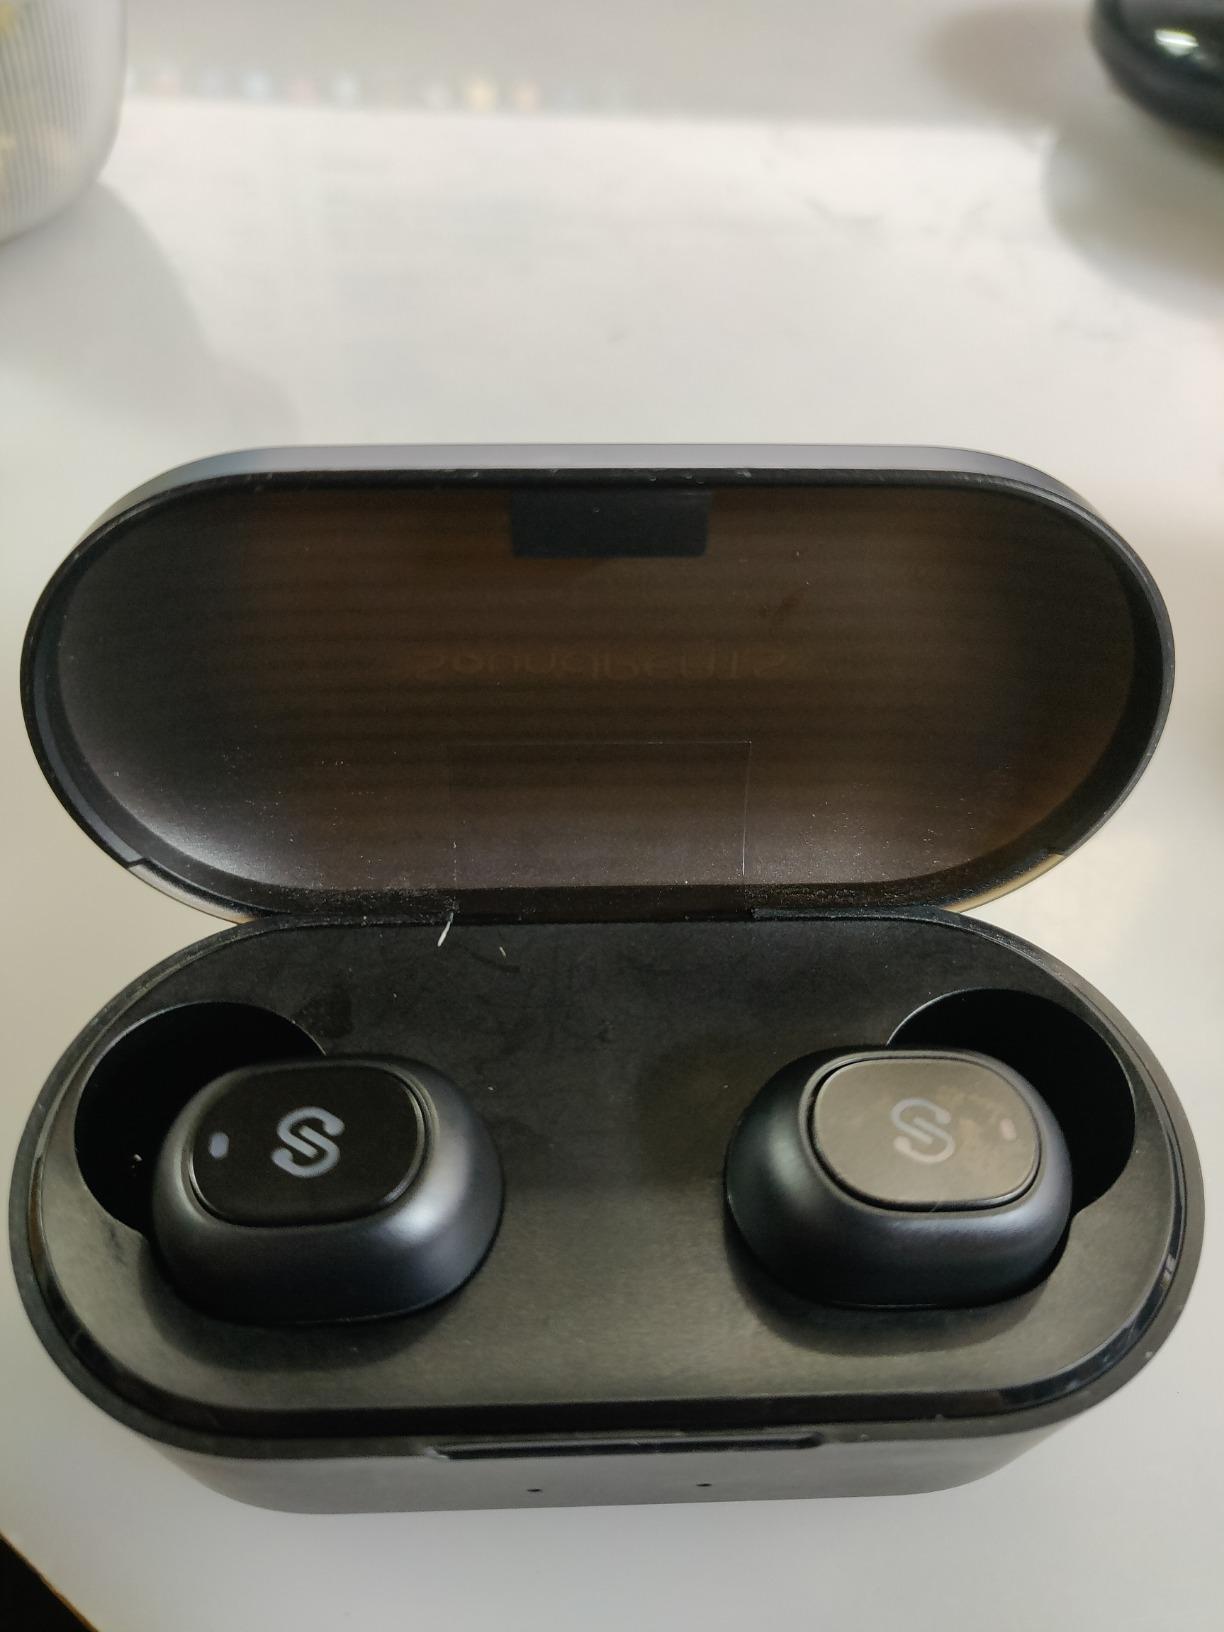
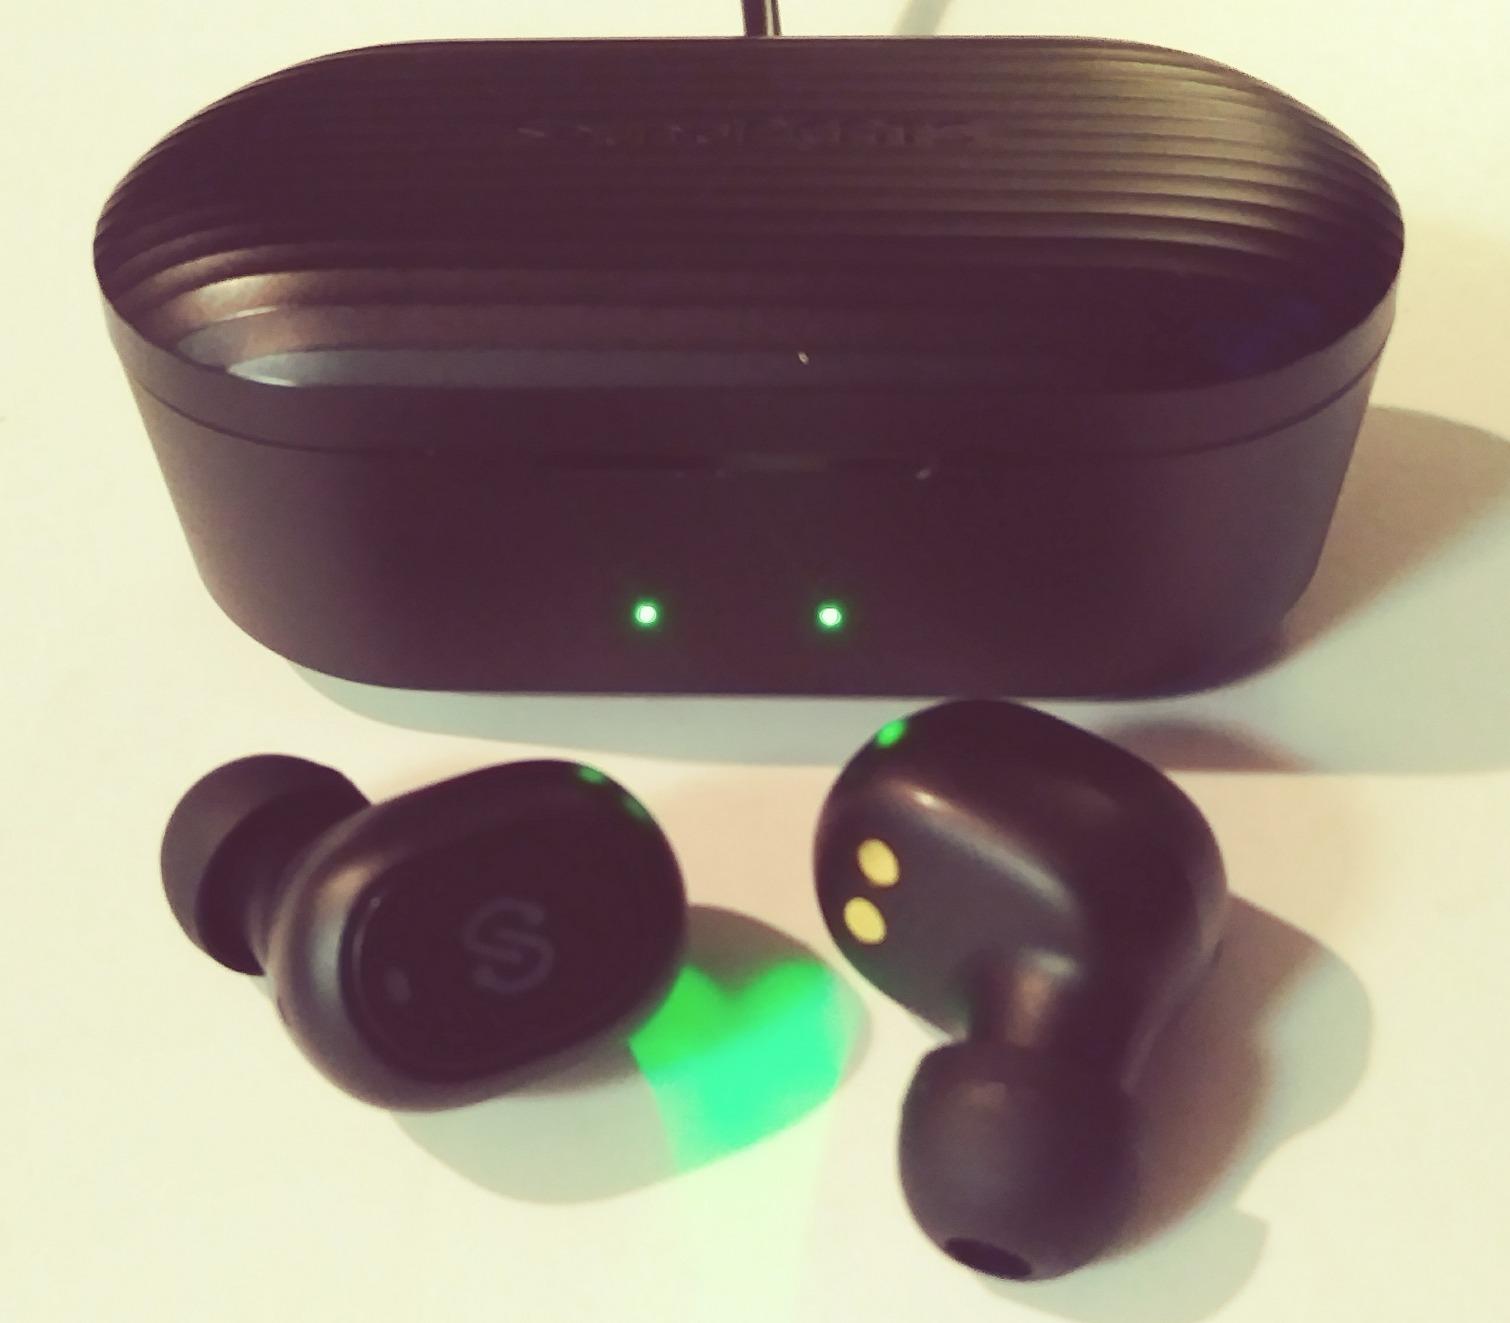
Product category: earbuds
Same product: yes